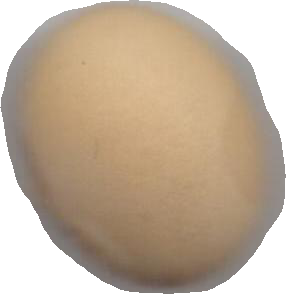
Variety: Dega